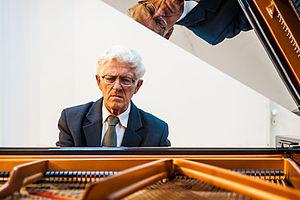
Andrzej Jasiński est un pianiste polonais.